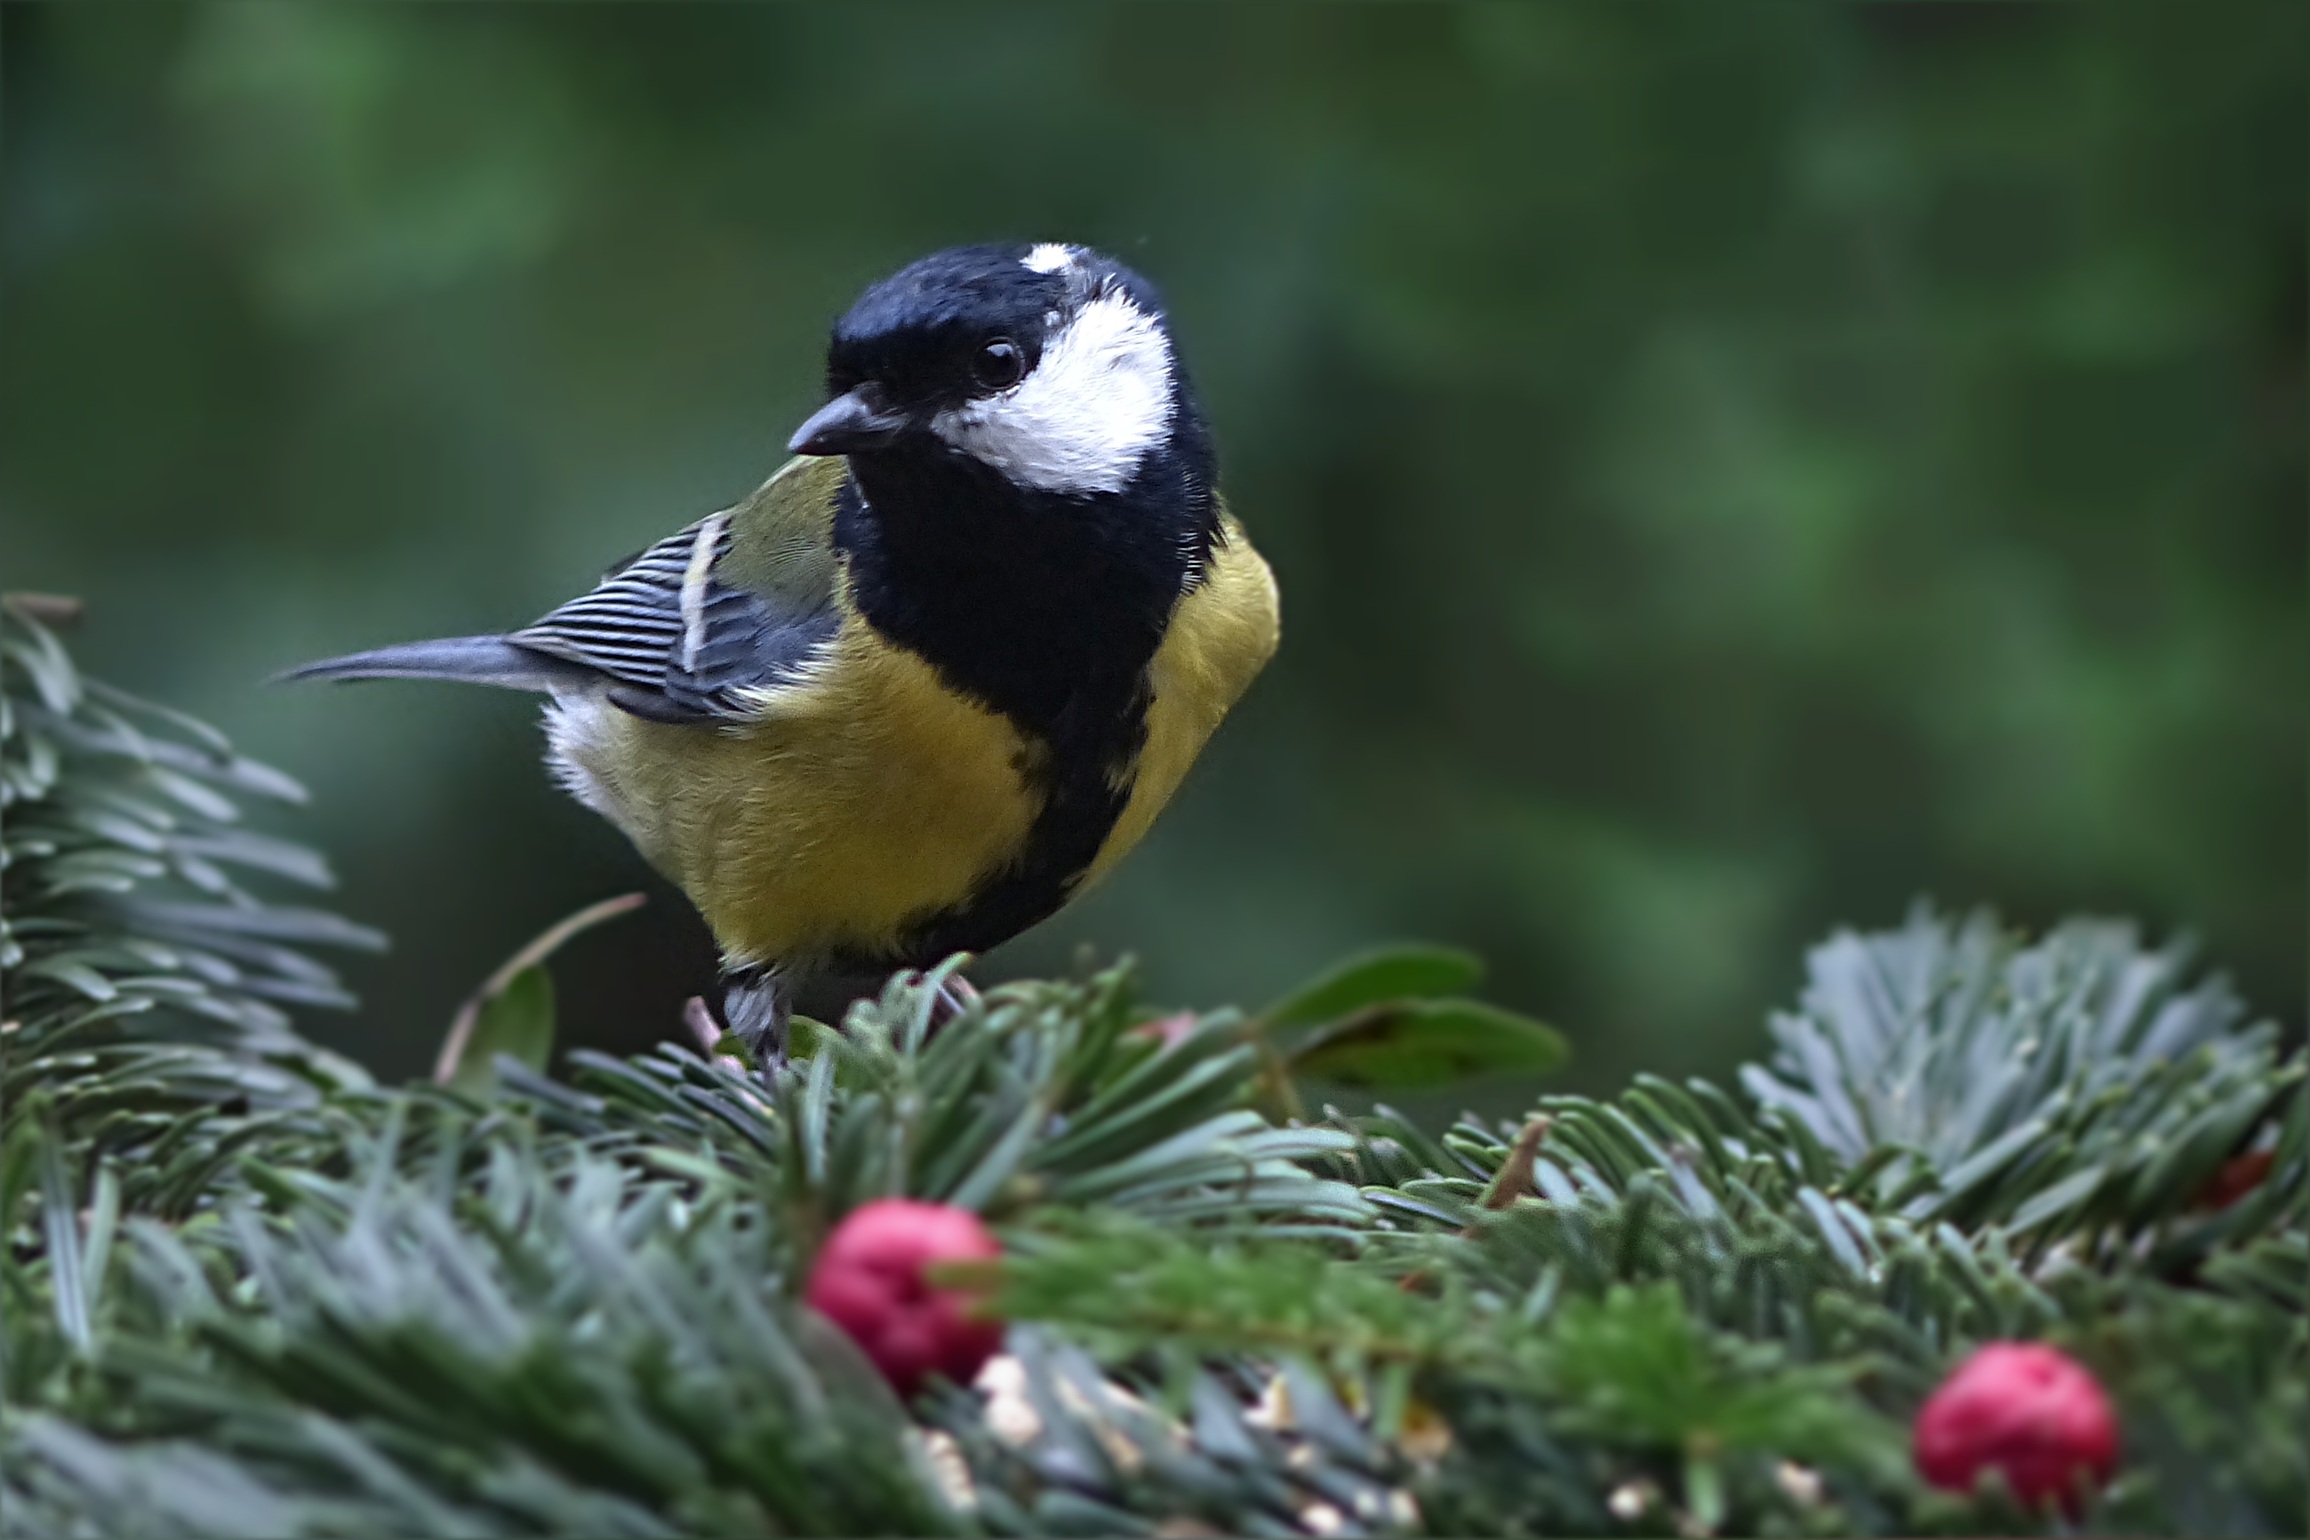
nature, branch, bird, wildlife, beak, garden, fauna, vertebrate, tit, foraging, parus major, perching bird, emberizidae